Eyyal burial cave

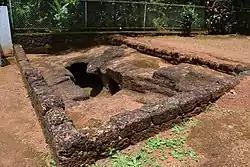
Burial Cave at Eyyal, Thrissur District, kerala

Eyyal Burial Cave is a prehistoric Megalith rock cut cave situated in Eyyal, of Thrissur District of Kerala. The cave can be accessed from single entry and its chamber is circular. Archaeological Survey of India has declared this cave as centrally protected monument.